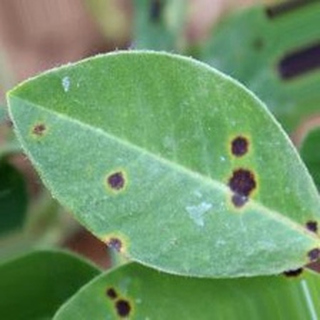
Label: groundnut_early_leaf_spot